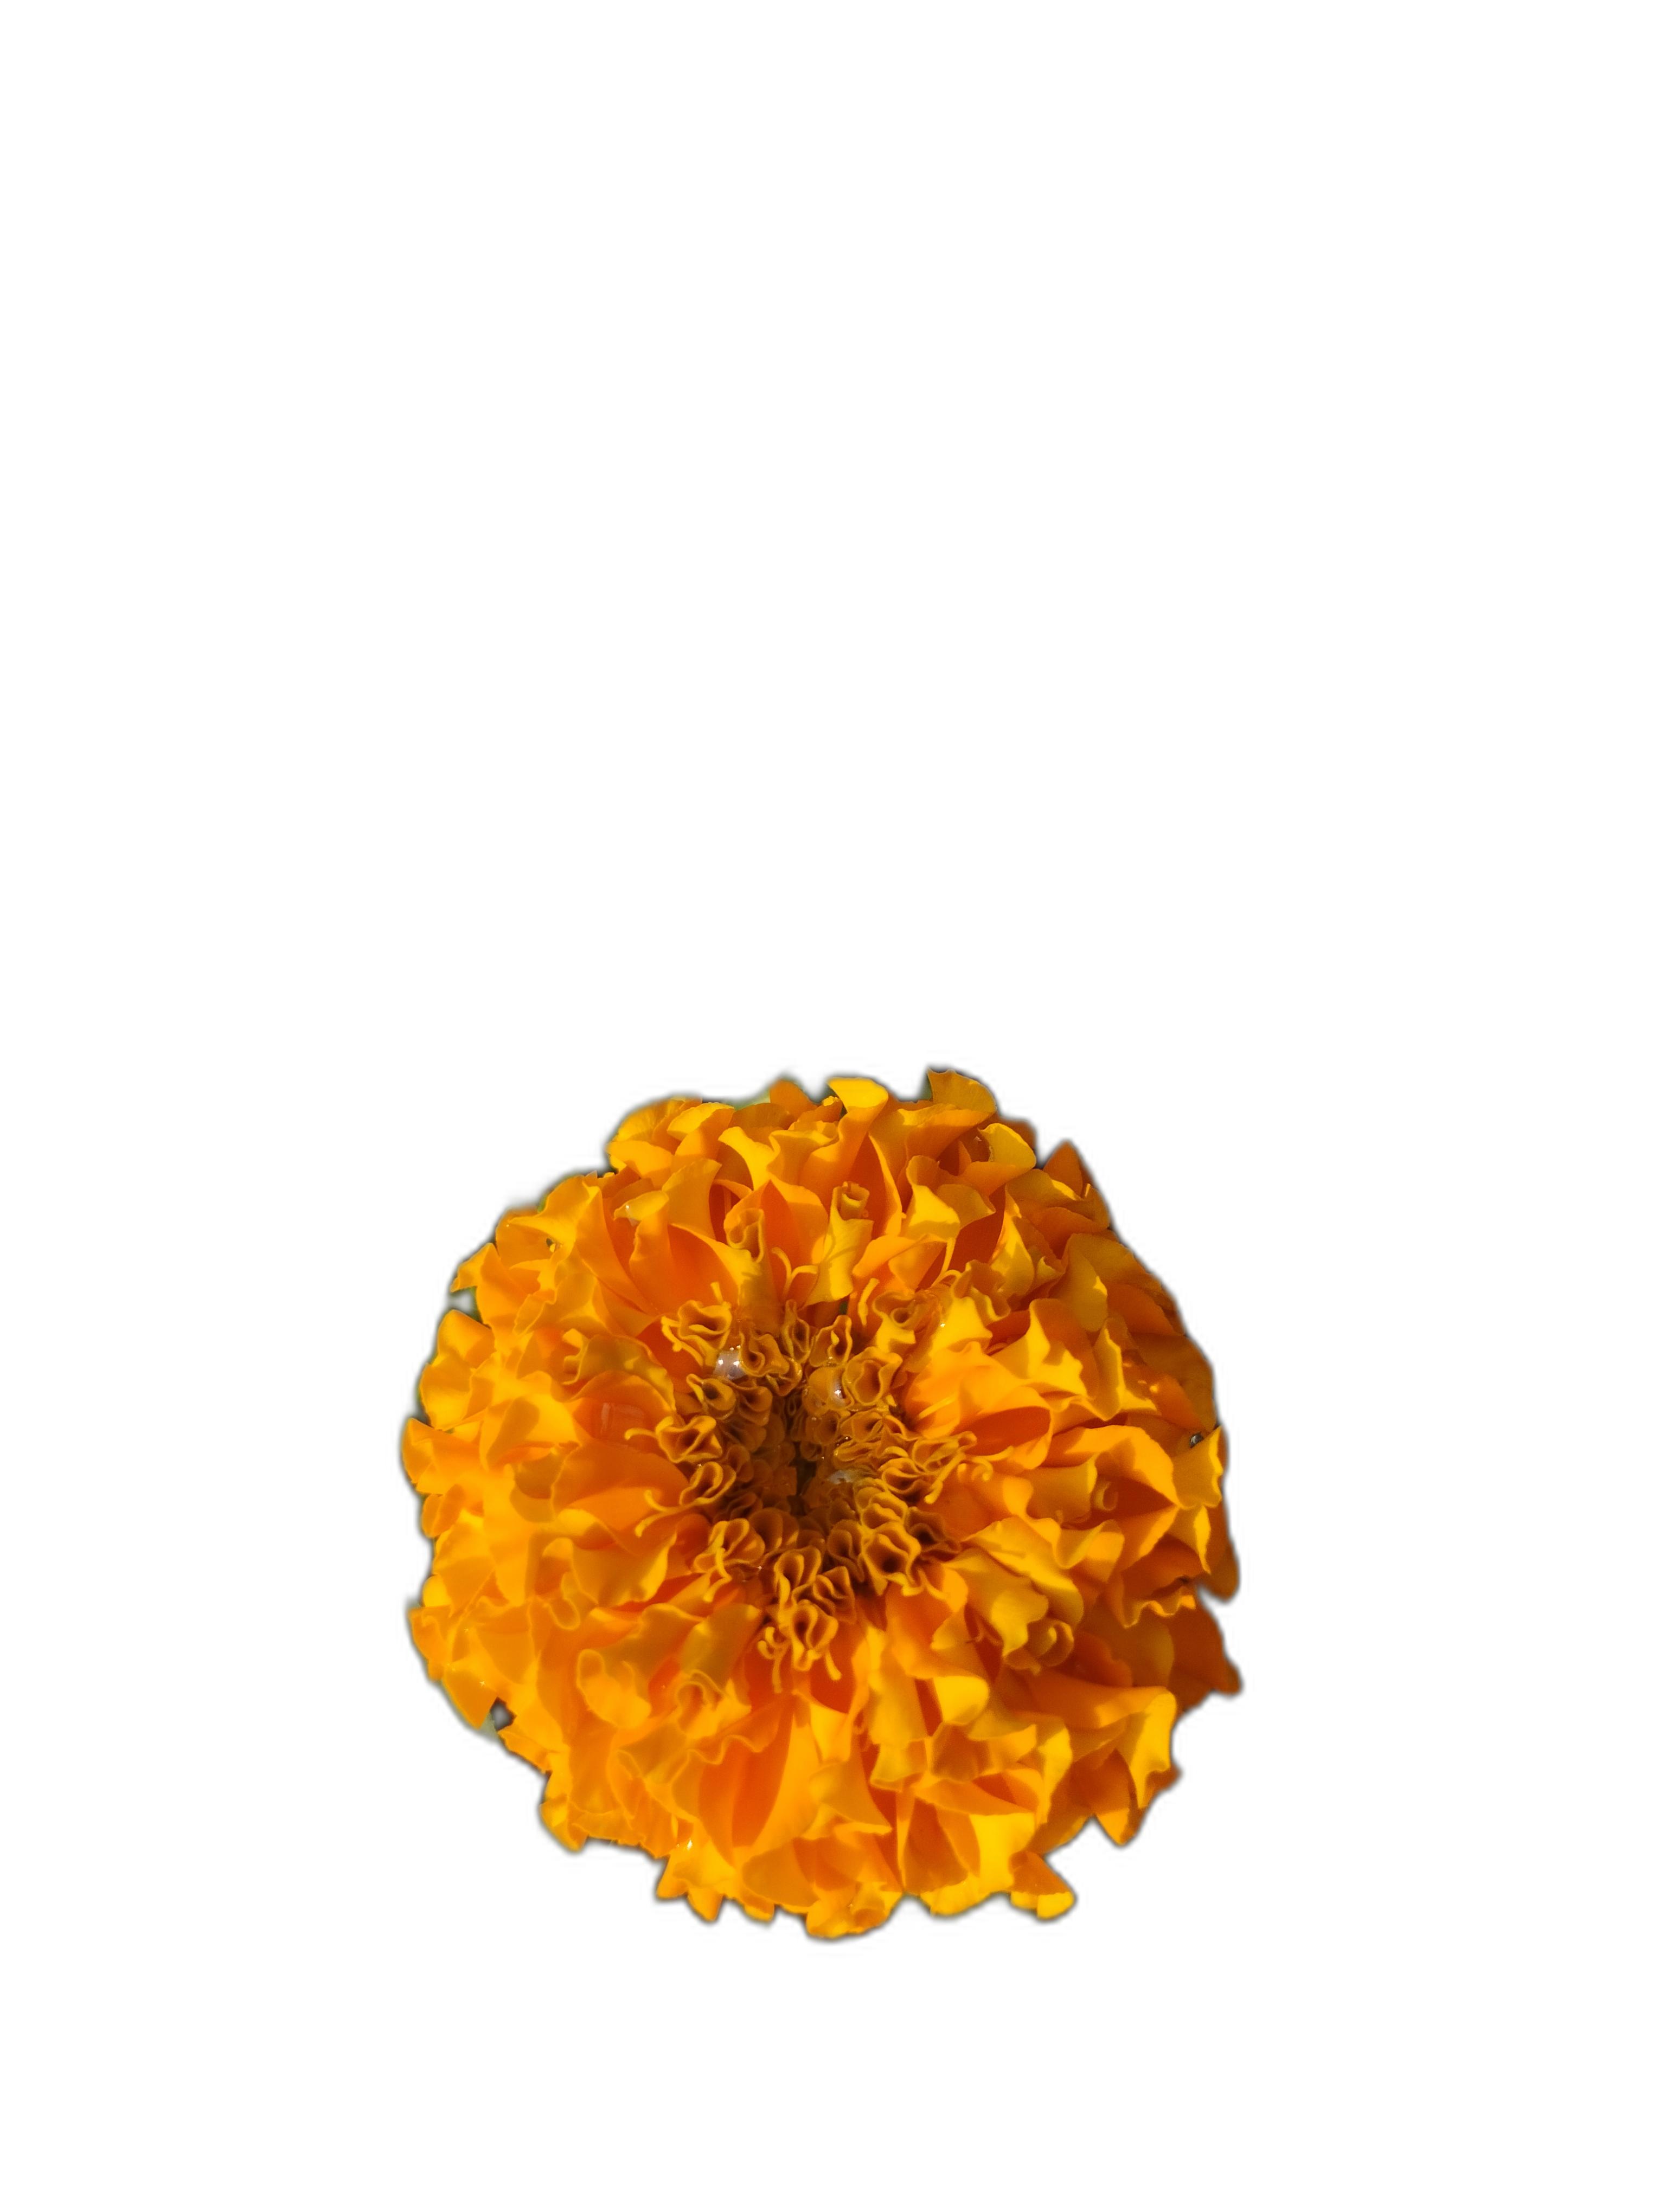
Label: Marigold